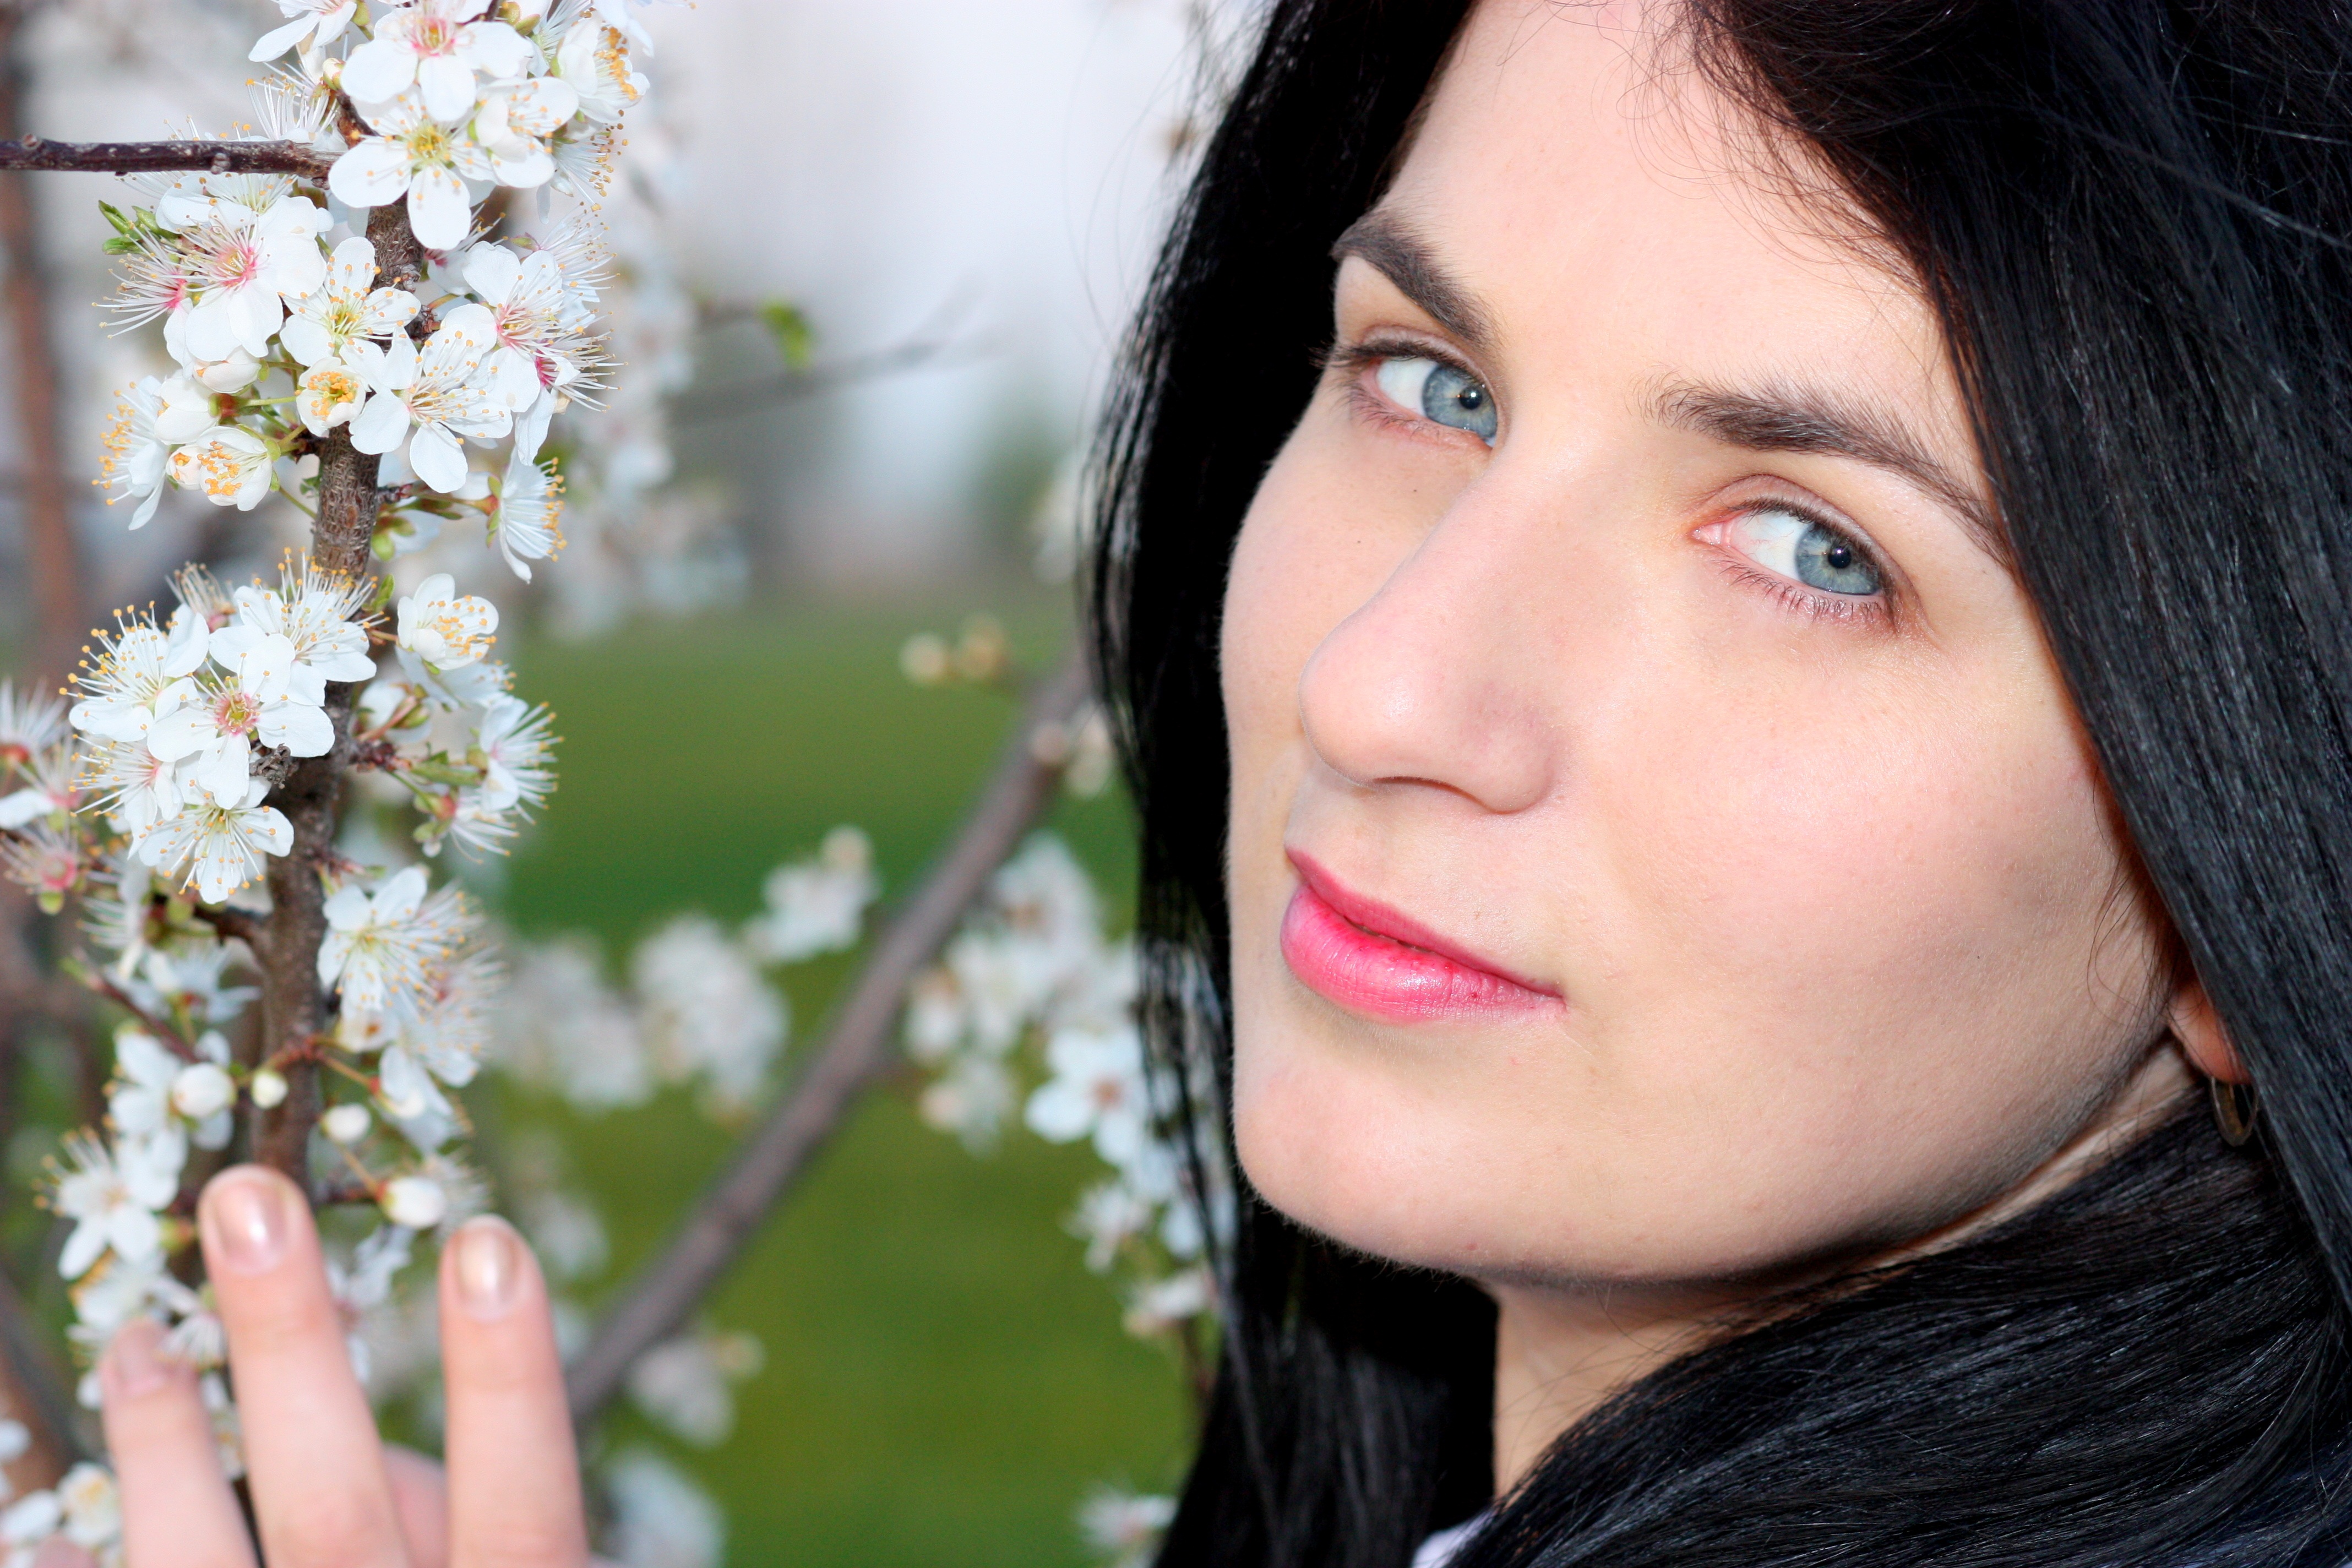
tree, person, girl, woman, white, photography, flower, portrait, model, spring, color, fashion, lady, bride, facial expression, lip, smile, flowers, close up, face, eye, head, photograph, skin, beauty, organ, blue eyes, photo shoot, portrait photography